Elie A. Shneour

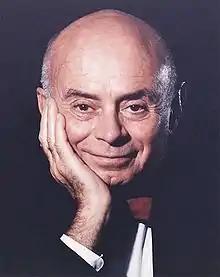
Photo of Elie Shneour

Elie Alexis Shneour (December 11, 1925, in Neuilly-sur-Seine − April 14, 2015, in La Jolla) was a French-born American neurochemist, biophysicist and author.